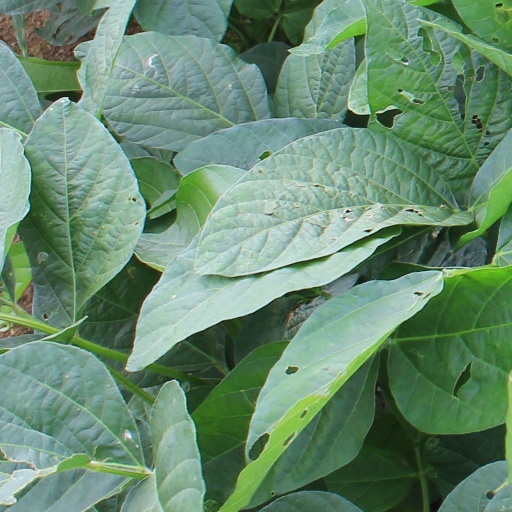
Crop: soybean